Shin Naka Station

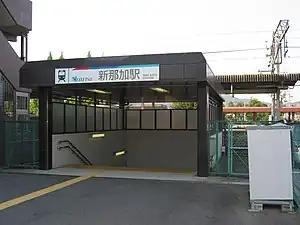
Shin Naka Station, September 2009

is a railway station located in the city of Kakamigahara, Gifu Prefecture, Japan, operated by the private railway operator Meitetsu.